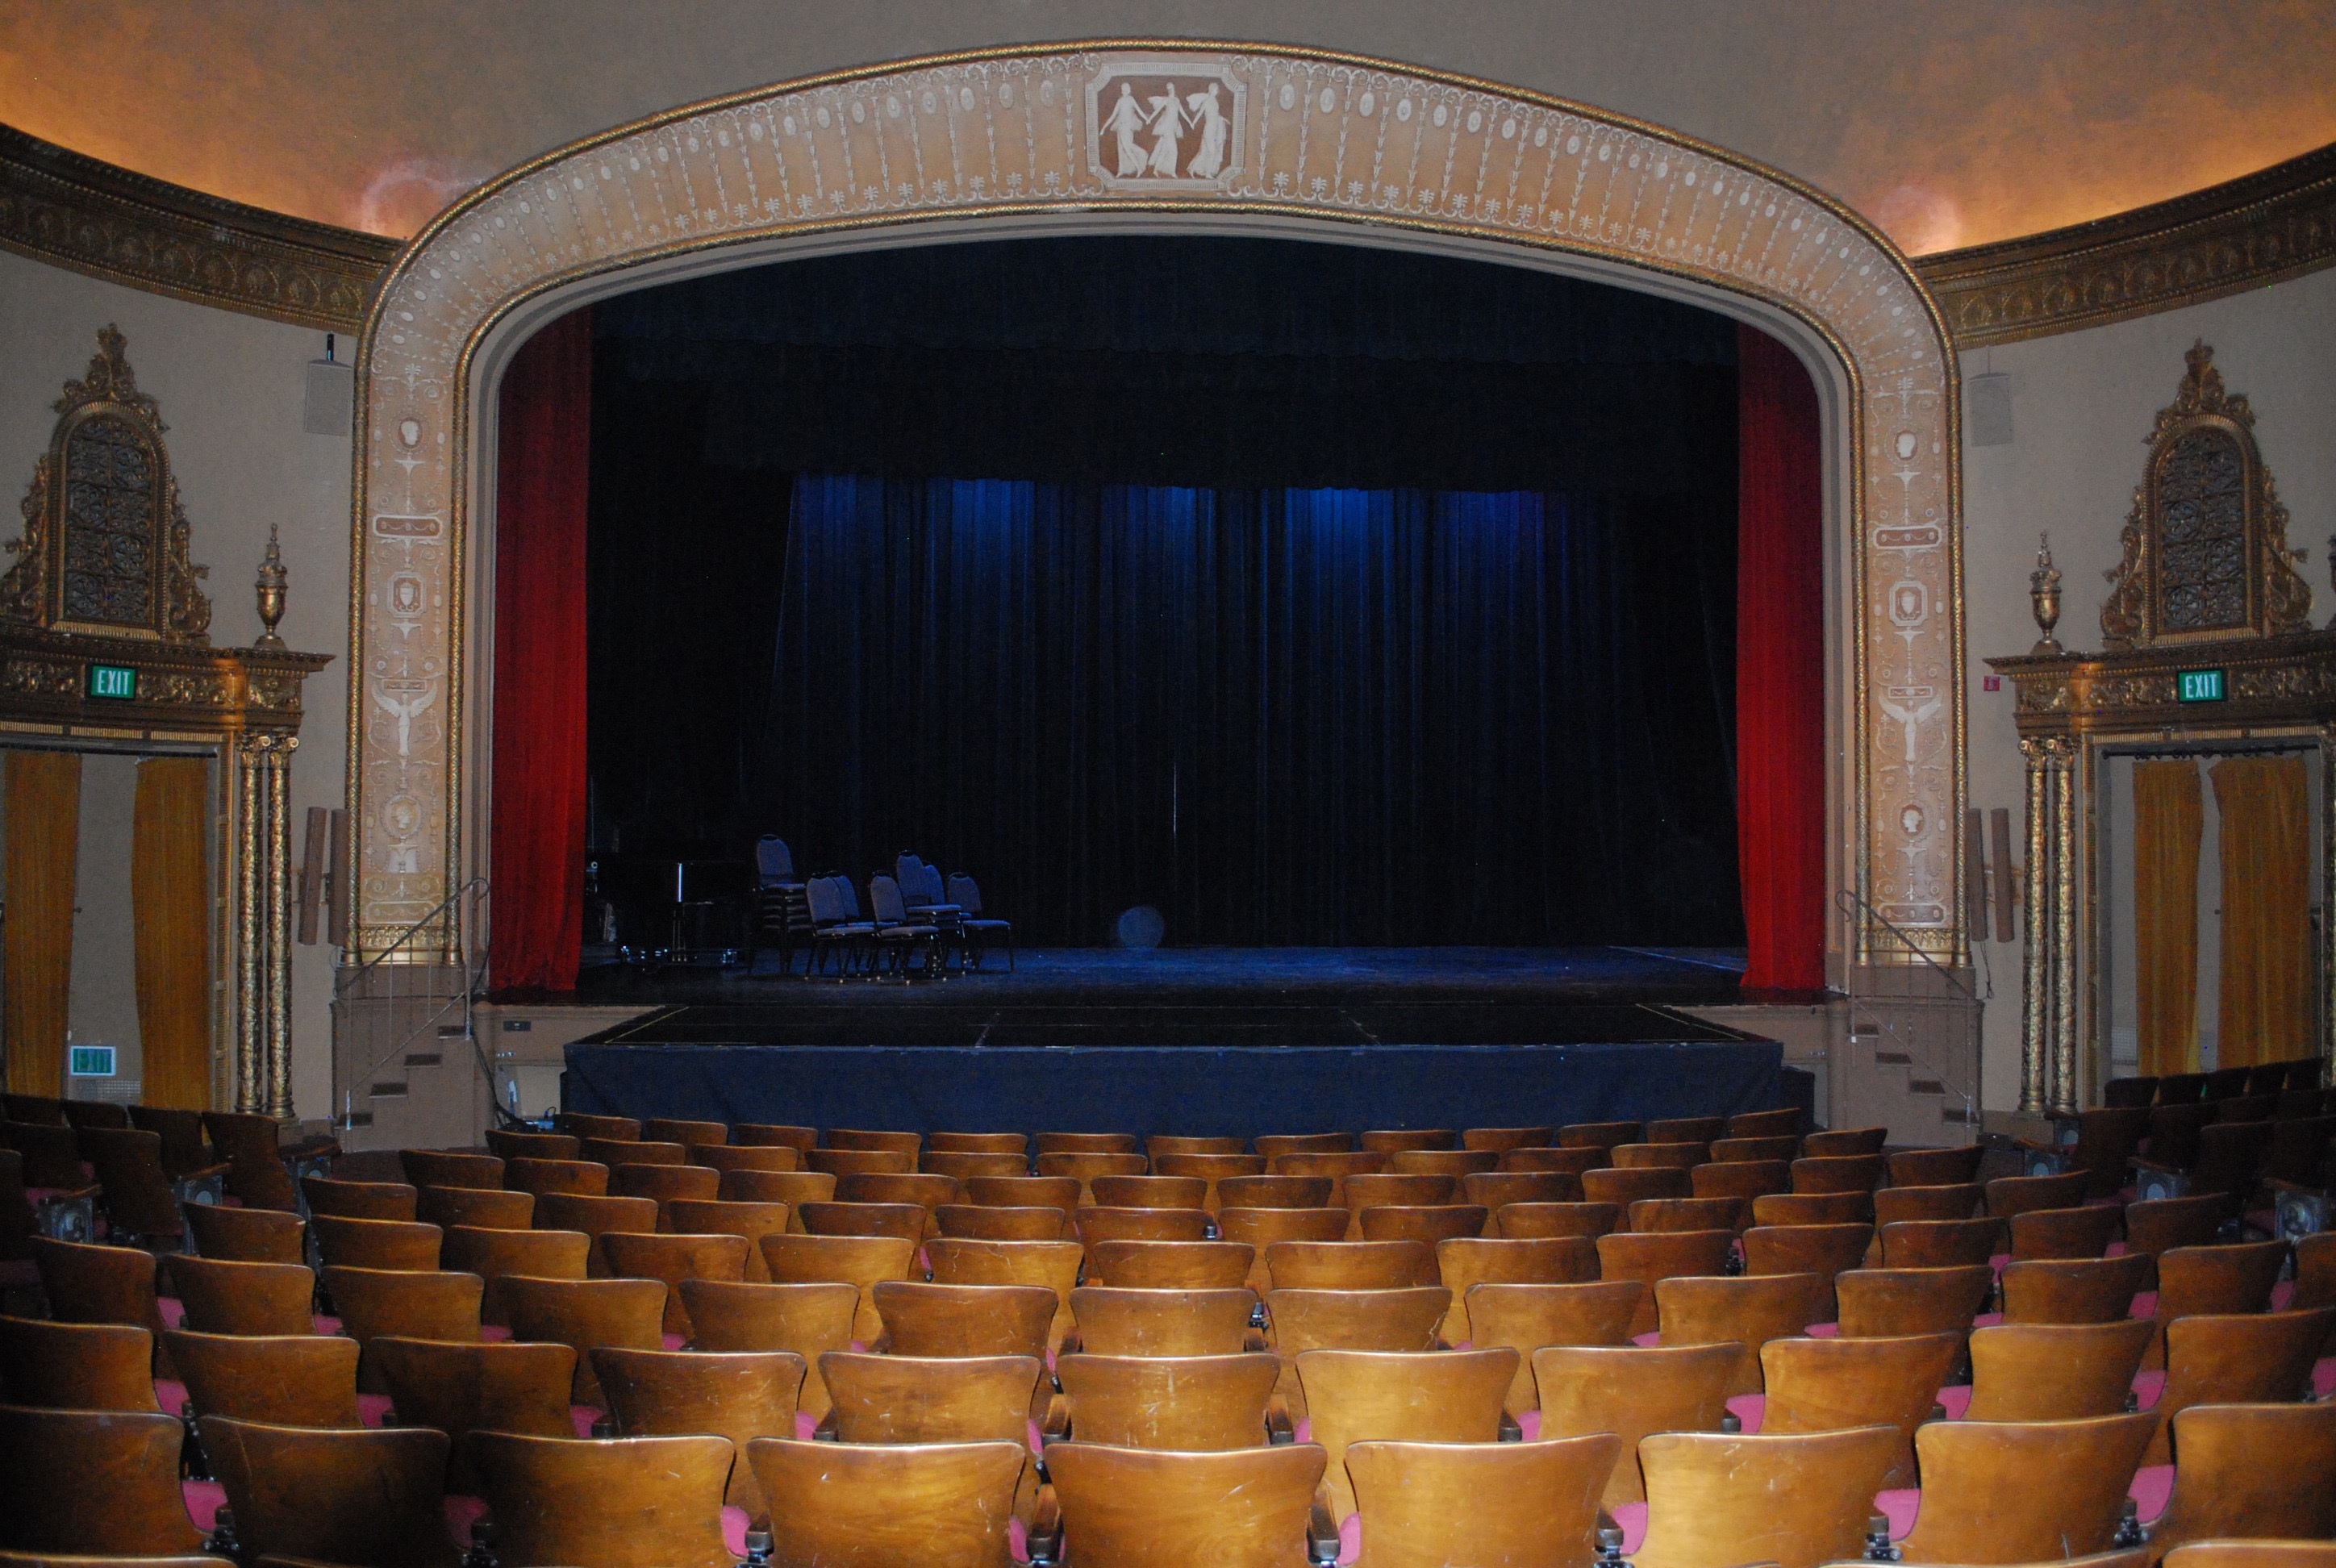
auditorium, curtain, theatre, drama, stage, performance, theater, presentation, entertainment, theatrical, performing arts, drapes, movie theater, musical theatre, function hall